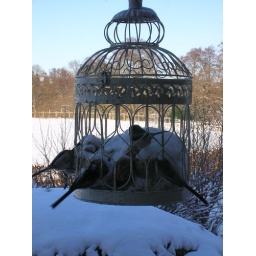
Outside the kitchen window at Hesterworth Cottage in the winter snow